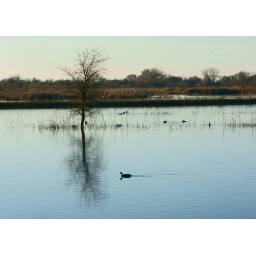
Cosumnes river preserve, just off if I-5 south of the Sacramento area. I love the slight pink line over the horizon.